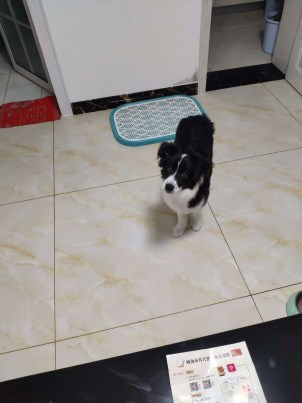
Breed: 2594-n000109-Border_collie